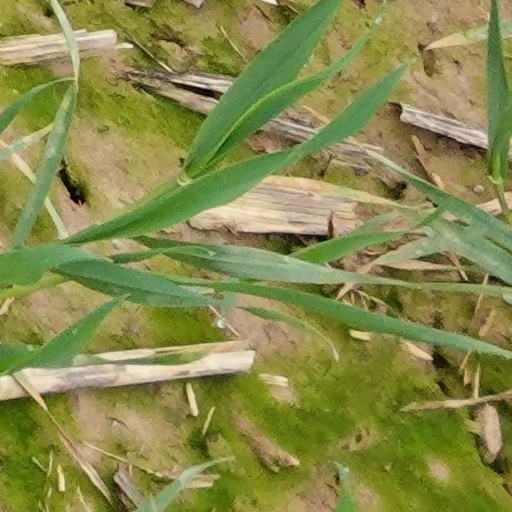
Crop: wheat